Franz Weissmann

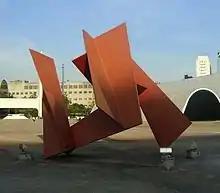
Grande Flor Tropical (1989) – Memorial da América Latina – SP

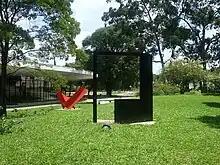
Quadrado Aberto em Fitas (1985) e Flor de Aço (1975) – MAM/SP gardens

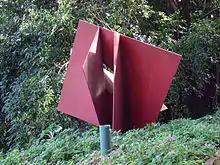
Estrutura em Diagonal (1978) – Parque da Catacumba – Rio de Janeiro

Franz Josef Weissmann (September 15, 1911 – July 18, 2005) was a Brazilian sculptor born in Austria, emigrating to Brazil while he was eleven years old. Geometric shapes, like cubes and squares, are strongly featured in his works. He was one of the founders of the Neo-Concrete Movement.